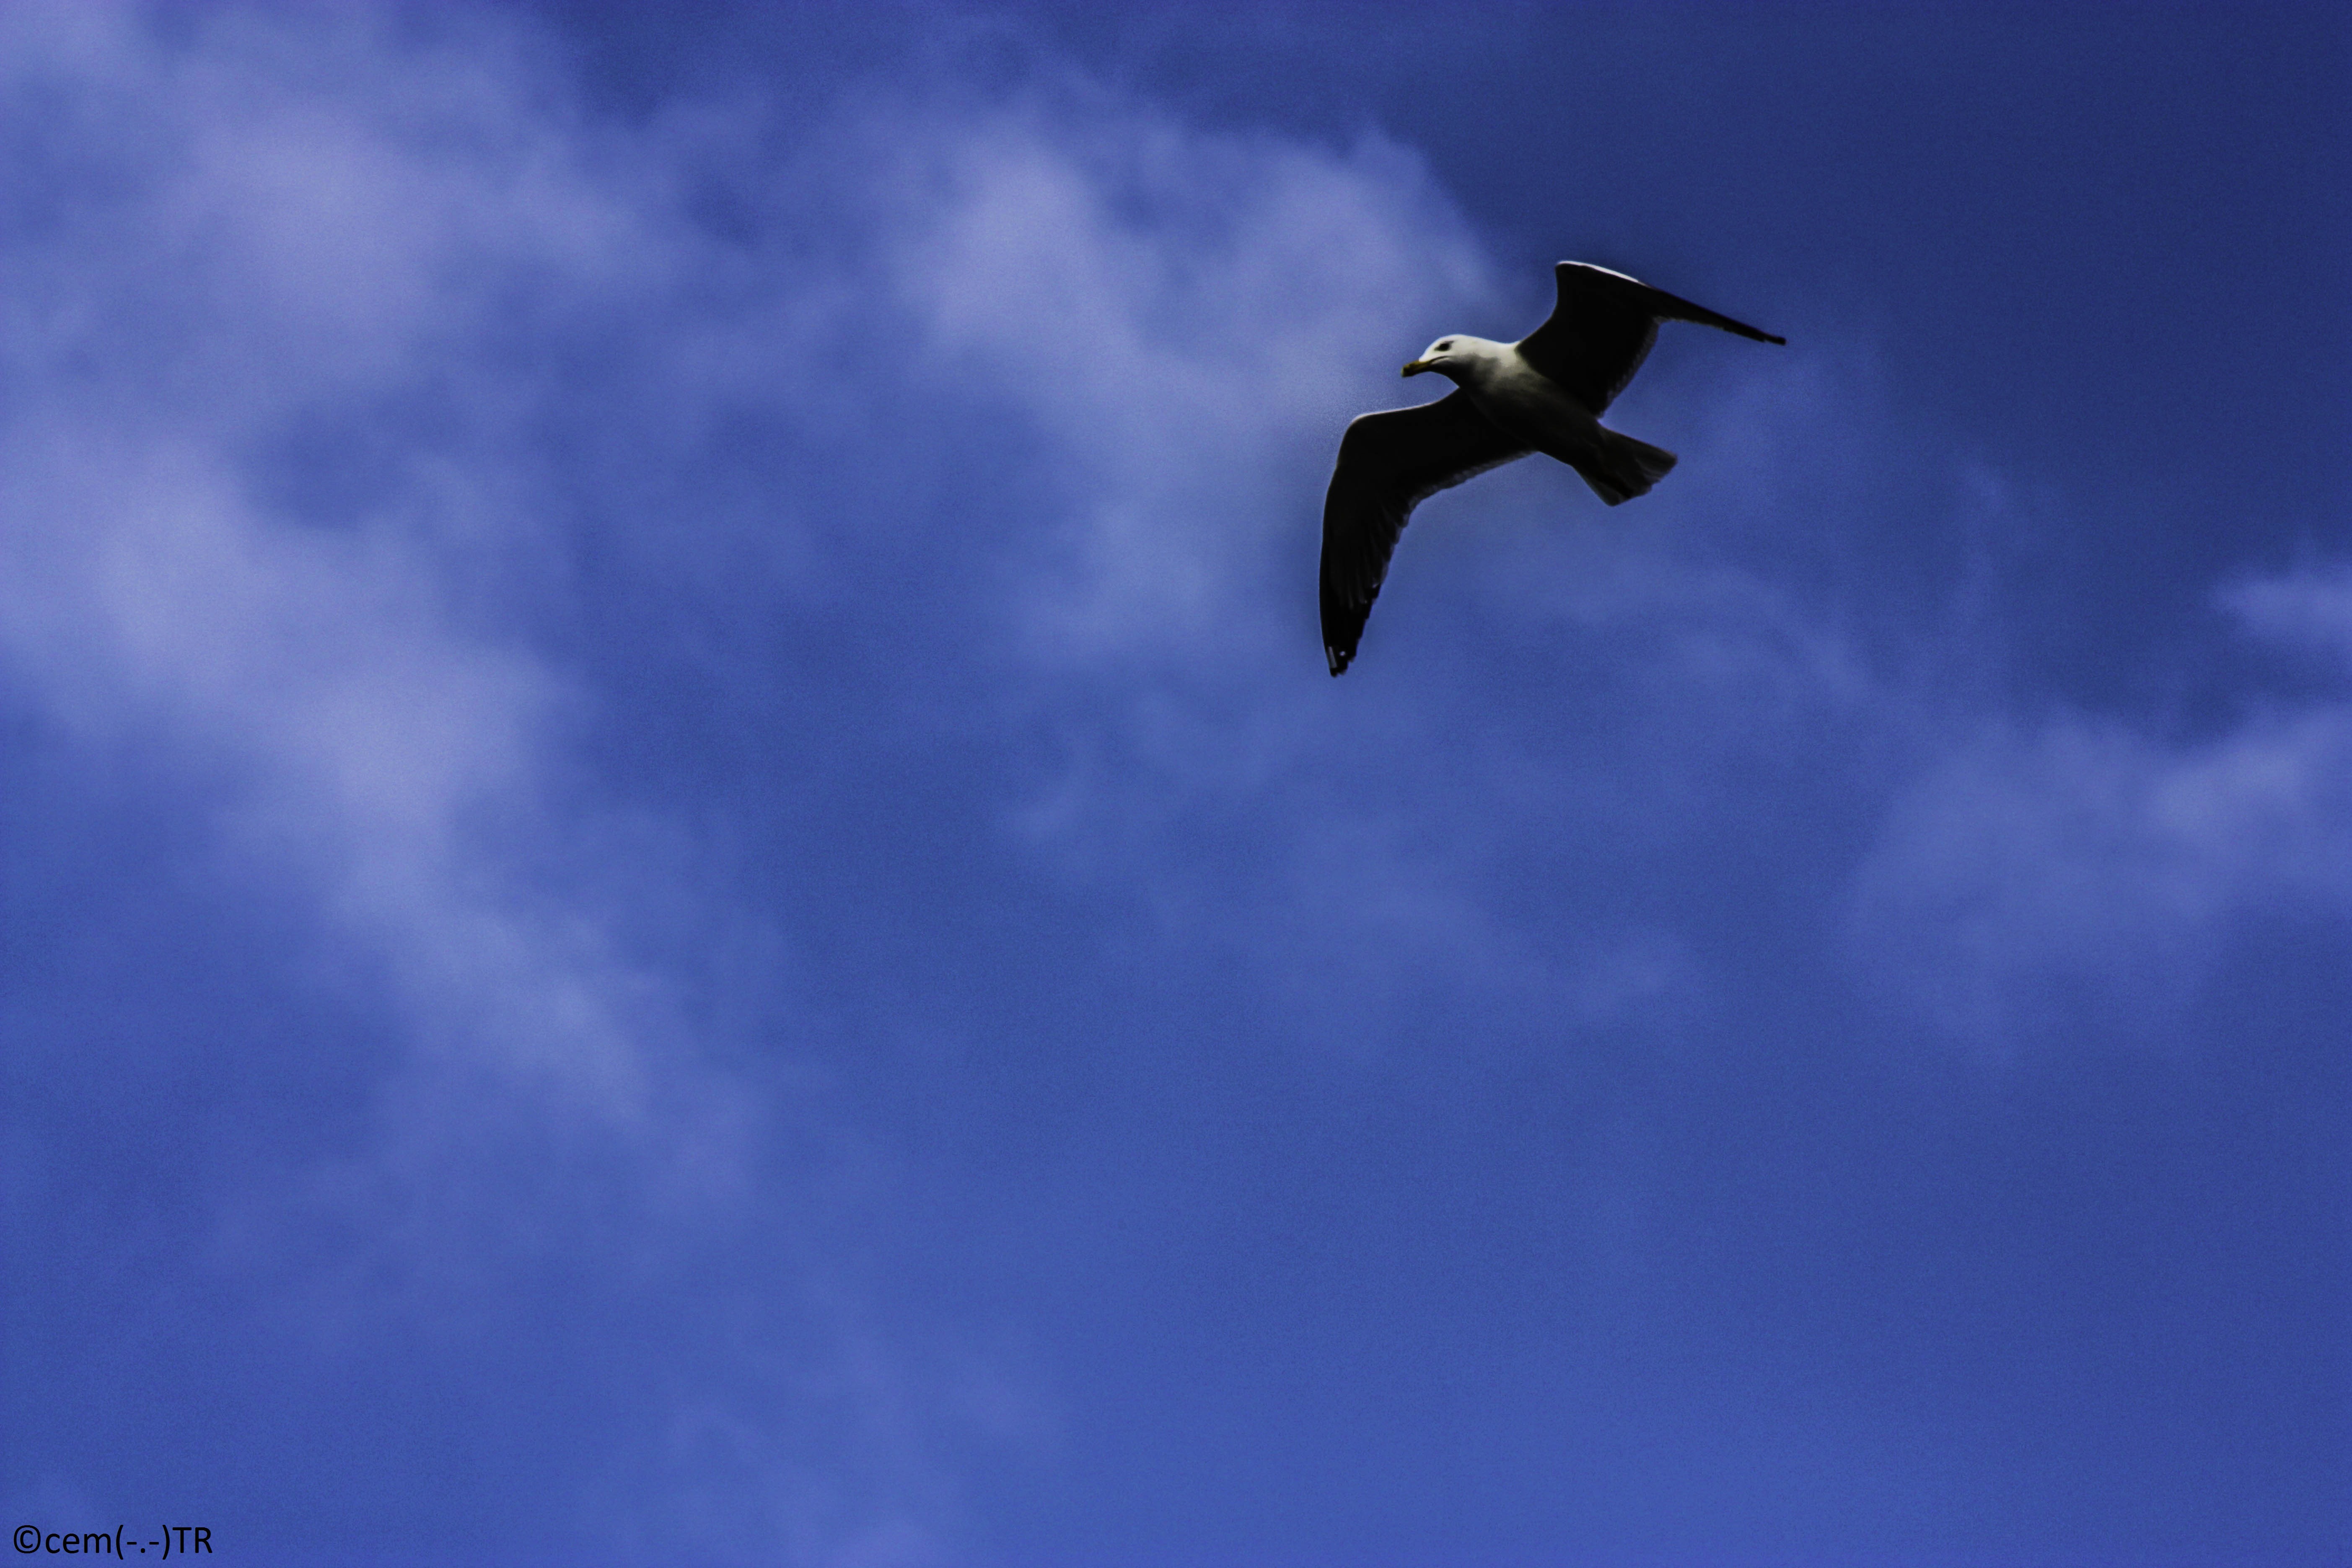
bird, wing, cloud, sky, seabird, seagull, gull, flight, blue, head, charadriiformes, atmosphere of earth, at the top of the